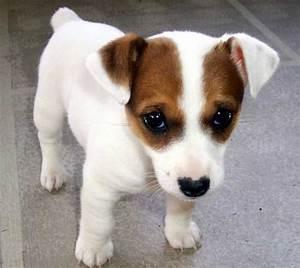
dog